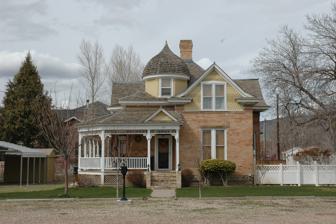
Building: Oscar M. Booth House
Country: United States of America
Year built: 1893
United States historic place Oscar M. Booth House U.S. National Register of Historic Places Show map of Utah Show map of the United States Location 395 E. 100 South, Nephi, Utah Coordinates 39°42′32″N 111°50′19″W / 39.70889°N 111.83861°W / 39.70889; -111.83861 ( Oscar M. Booth House ) Area less than one acre Built 1893 Built by Booth, Oscar M. Architectural style Queen Anne NRHP reference No. 83004399 Added to NRHP April 18, 1983 The Oscar M. Booth House , at 395 E. 100 South in Nephi, Utah , was built in 1893 with Queen Anne styling.  It was listed on the National Register of Historic Places in 1983. It has an octagonal corner tower and other decorative elements of Queen Anne style.  It was built by carpenter Oscar M. Booth (1868-1944). Its National Register nomination asserts it is "a fine example of the Queen Anne architectural style in Utah," but explains: Lacking the exhuberant [ sic ] massing and textured complexity of the most well defined Queen Anne examples, the Booth house is a complete if subdued statement of the style and reflects its typical, or vernacular, form in Utah. The house type itself is identified [ sic ] by a side-hall plan and asymmetrical massing, while decorative elements such as the shingled gables (the use of masonry walls precluded the varied wall surface textures associated with the style), the long wrap-around porch, and the octagonal tower with conical roof, consistently articulate the stylistic principles of the Queen Anne. The Booth house is historically significant because it helps to record the assimilation of the picturesque Victorian aesthetic into the mainstream of popular architecture in late nineteenth-century Utah. Further, Oscar M. Booth was a local carpenter-builder who is best known in the Nephi area for his design of the Whitmore Mansion (National Register 1978). Nephi is a rural agricultural area some eighty miles south of Salt Lake City. / Booth's background remains obscure, but it seems likely that he lacked formal architectural training and acquired his working knowledge of Victorian design through actual house building experience and from the numerous house pattern-books which dominated the trade during this period. It is reported that he worked during the 1880s and 1890s in Nephi (the Whitmore Mansion was not completed until 1898) and is responsible for many of the fine Victorian homes found there. In the 1890s, oral sources indicate that he worked on several homes in the Avenues area of Salt Lake City. The Arthur O. Clark House at 1059 East 3rd Avenue (National Register, Avenues Historic District , Salt Lake City 1980), built in 1895, is a mirror-image copy of the Booth house. The similarities between the two houses are striking and point out an important but often overlooked aspect of Victorian architecture, namely the persistence at the vernacular level of a traditional design process built around the interplay between particular house "types," identified by their basic floorplan and massing, and various configurations of exterior stylistic trim. The Clark and Booth houses are at once the same and different, they share a common plan but differ in external details. The continued identification, recording, and study of such dwellings will, in the future, make a significant contribution to the general understanding of architecture in Utah during the later nineteenth-century. References